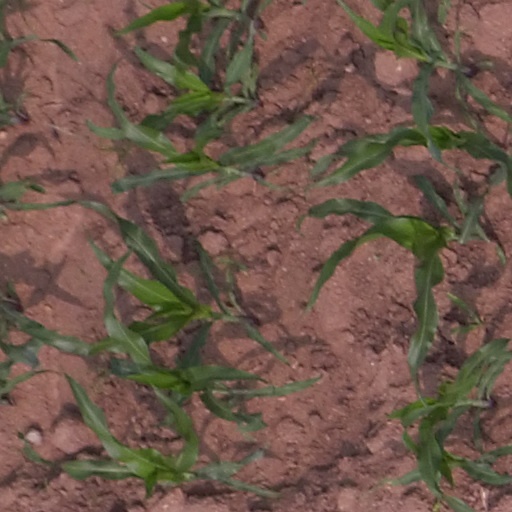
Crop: maize; corn